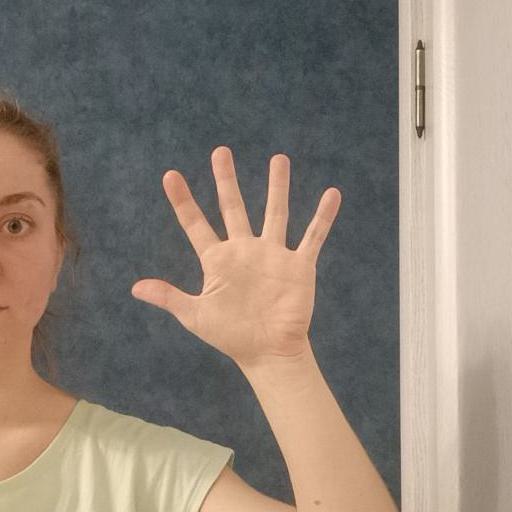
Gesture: palm